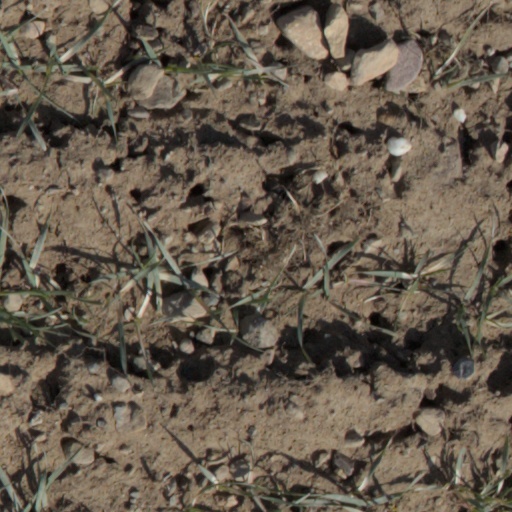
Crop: wheat